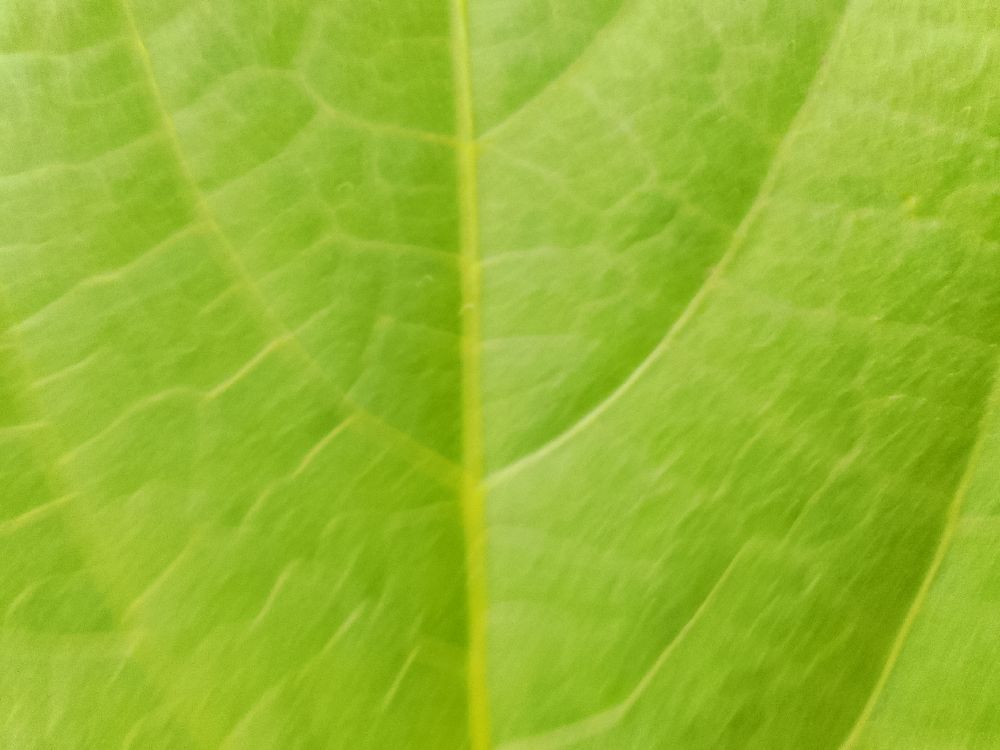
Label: healthy